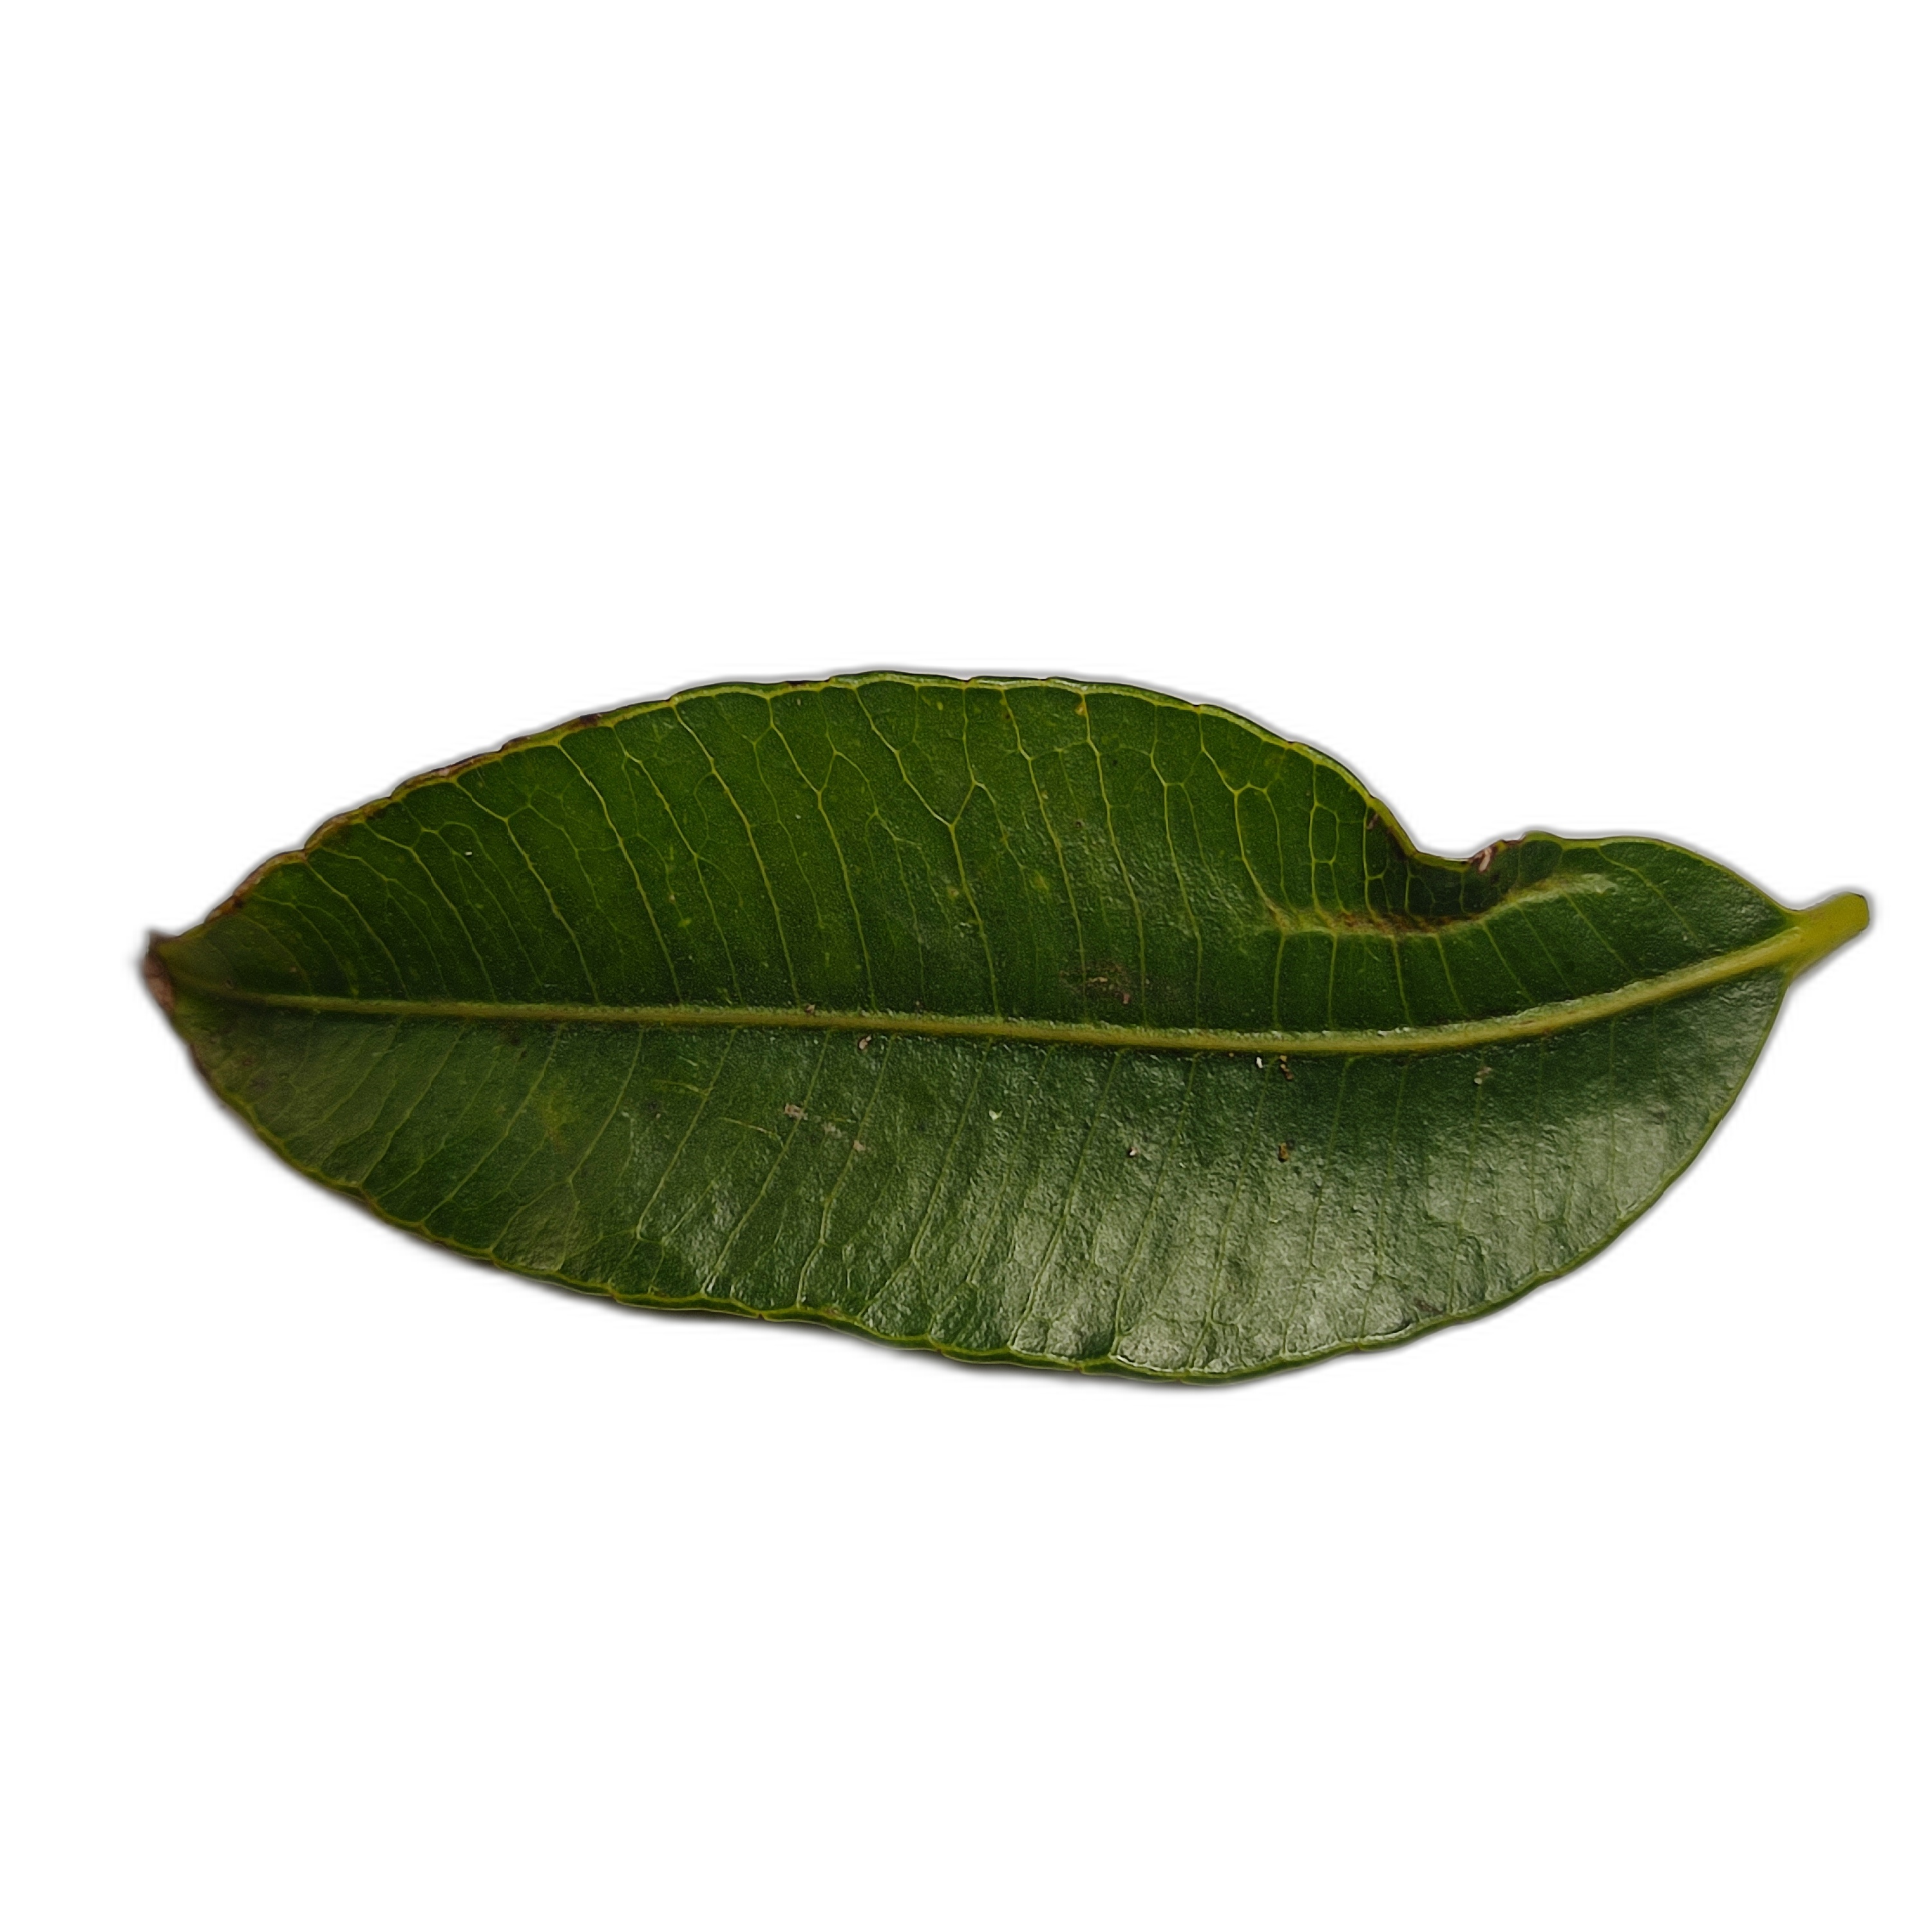
Label: healthy